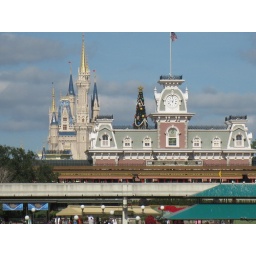
with the castle and the tree in the background